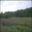
Label: plain